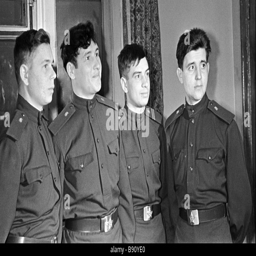
the crew of a self propelled barge drifting